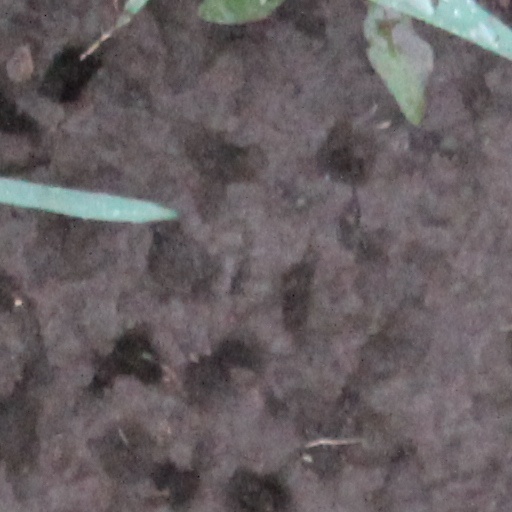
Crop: wheat